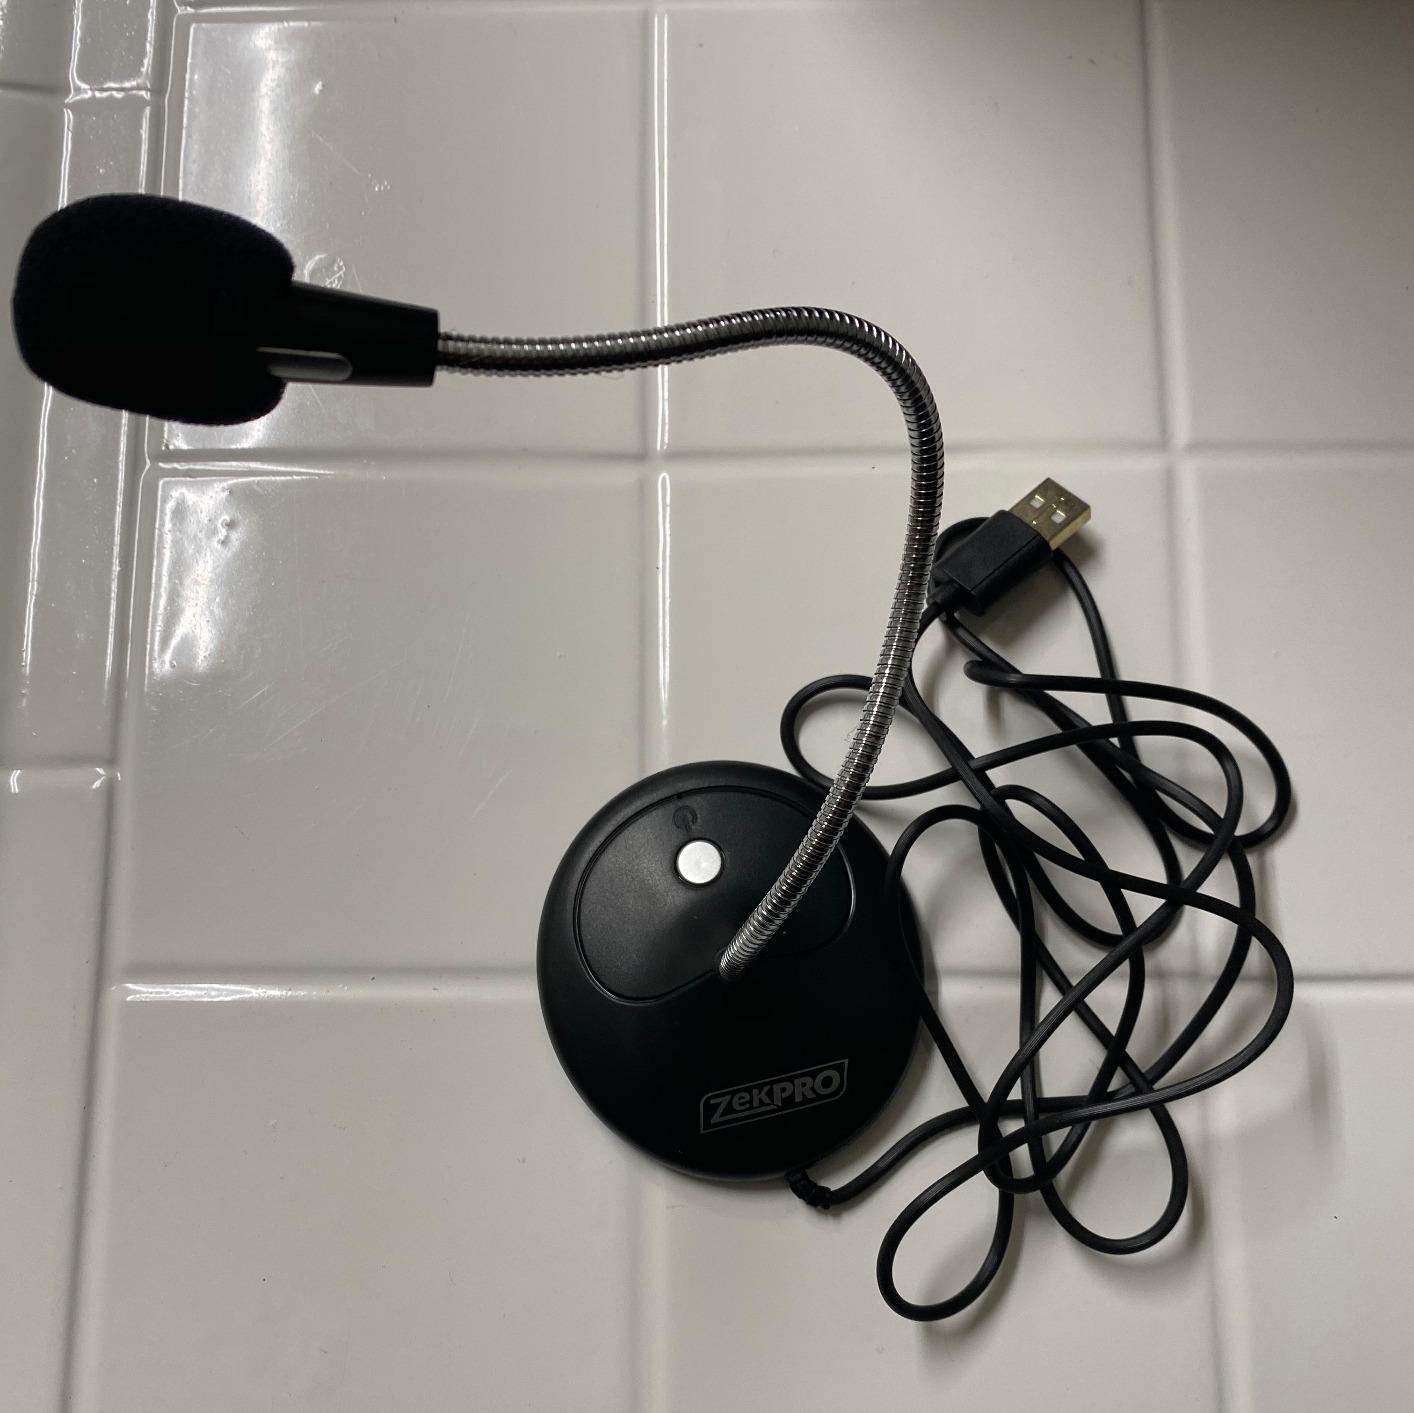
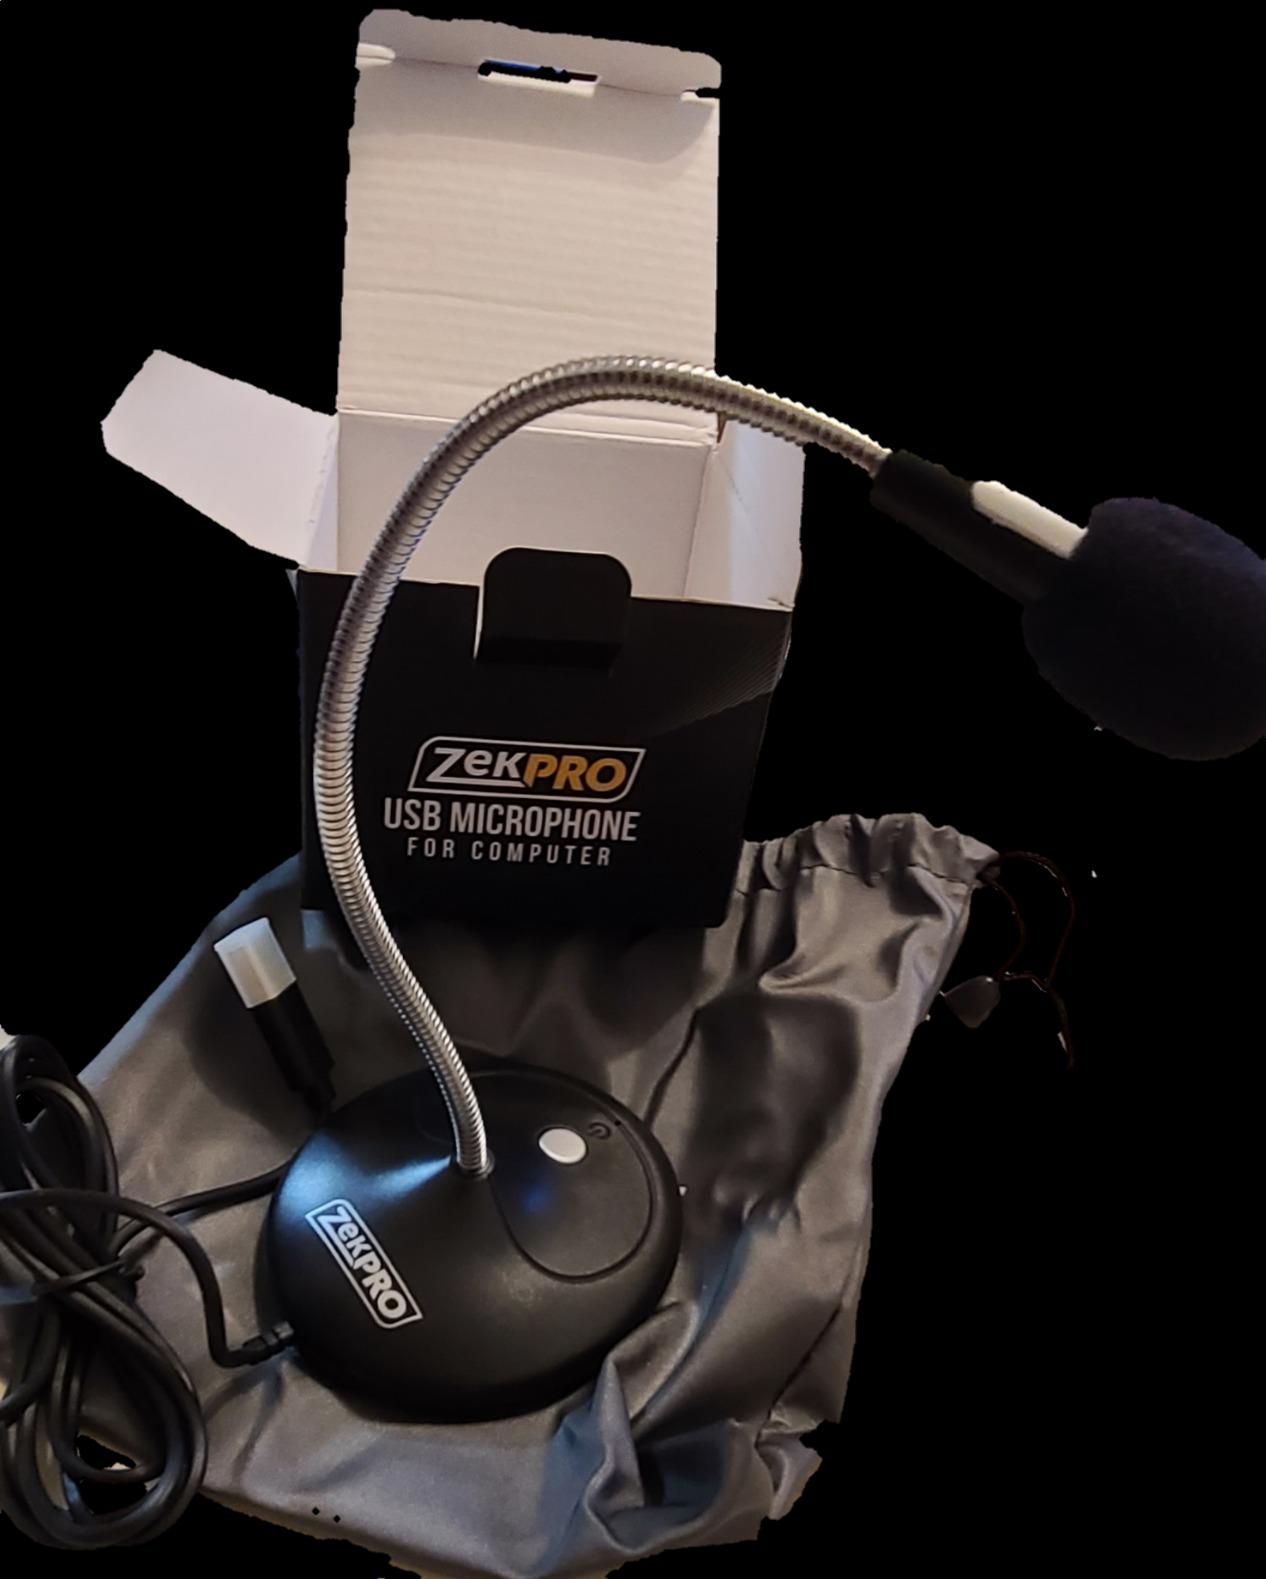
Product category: microphone
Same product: yes